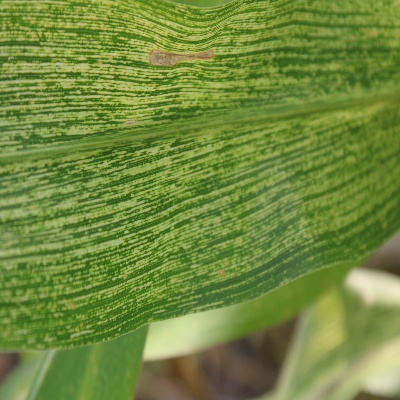
Crop: Maize
Condition: streak virus